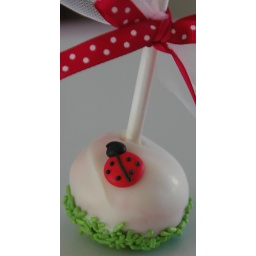
Lady bug Cake Pops ~ pink cake dipped in white chocolate ~ a surprise maraschino cherry tucked deep inside